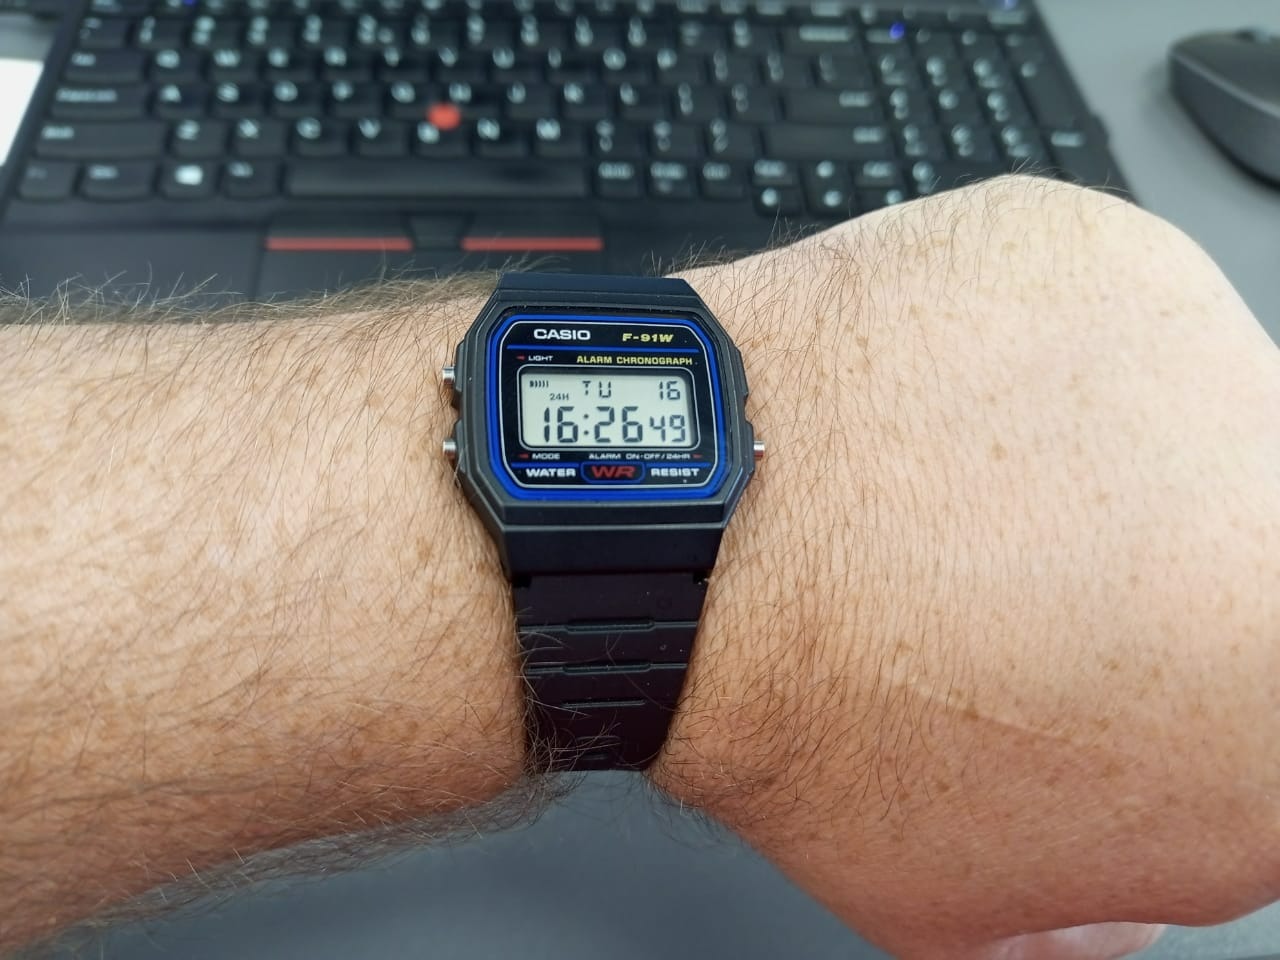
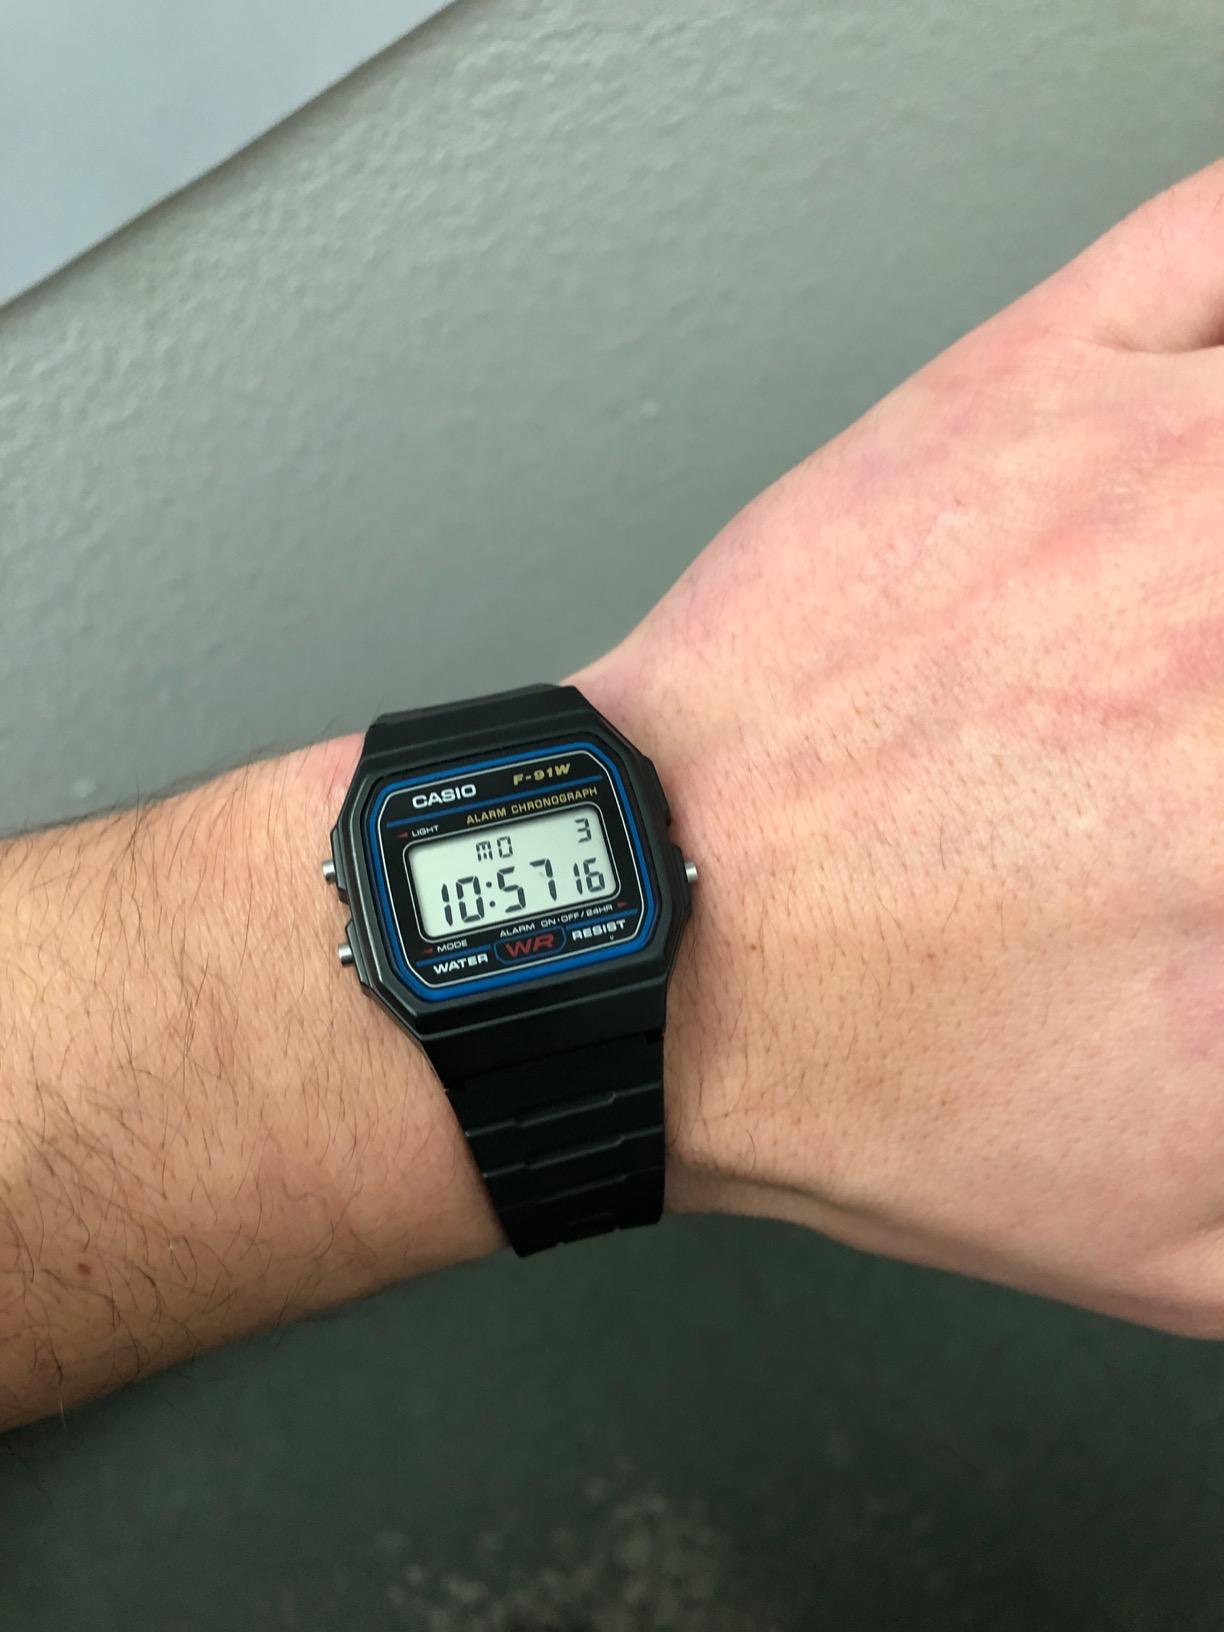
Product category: accessories_watch
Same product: yes